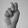
ASL letter: N